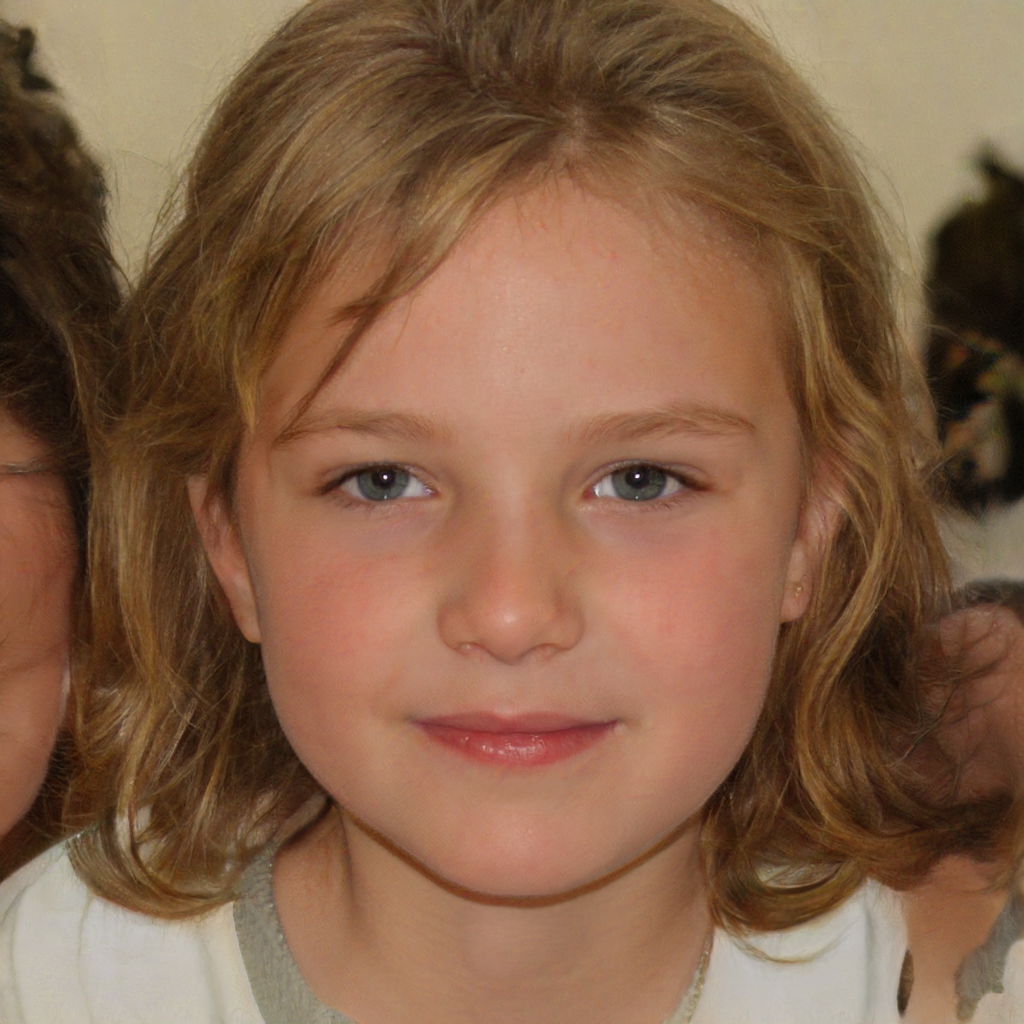
Portrait style: Real Portrait